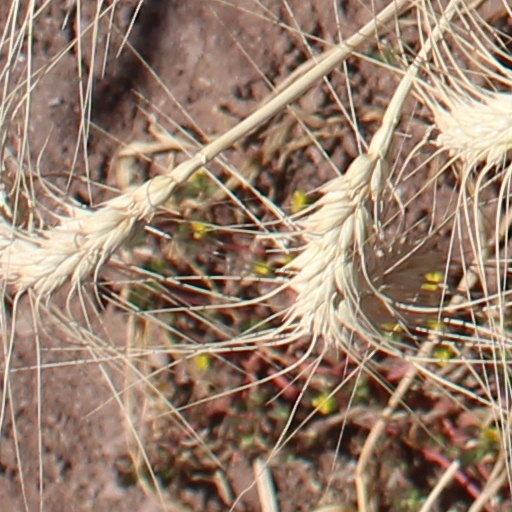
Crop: wheat